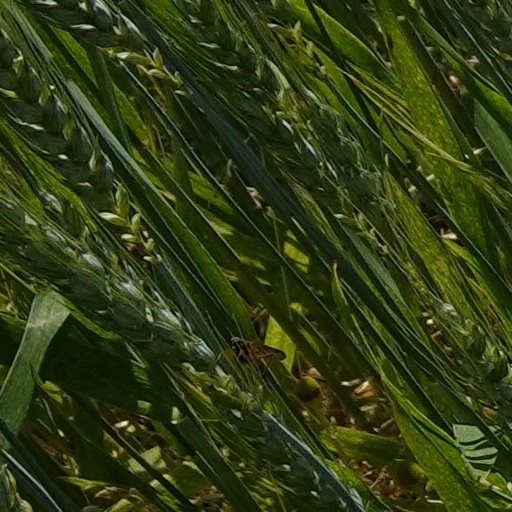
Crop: wheat